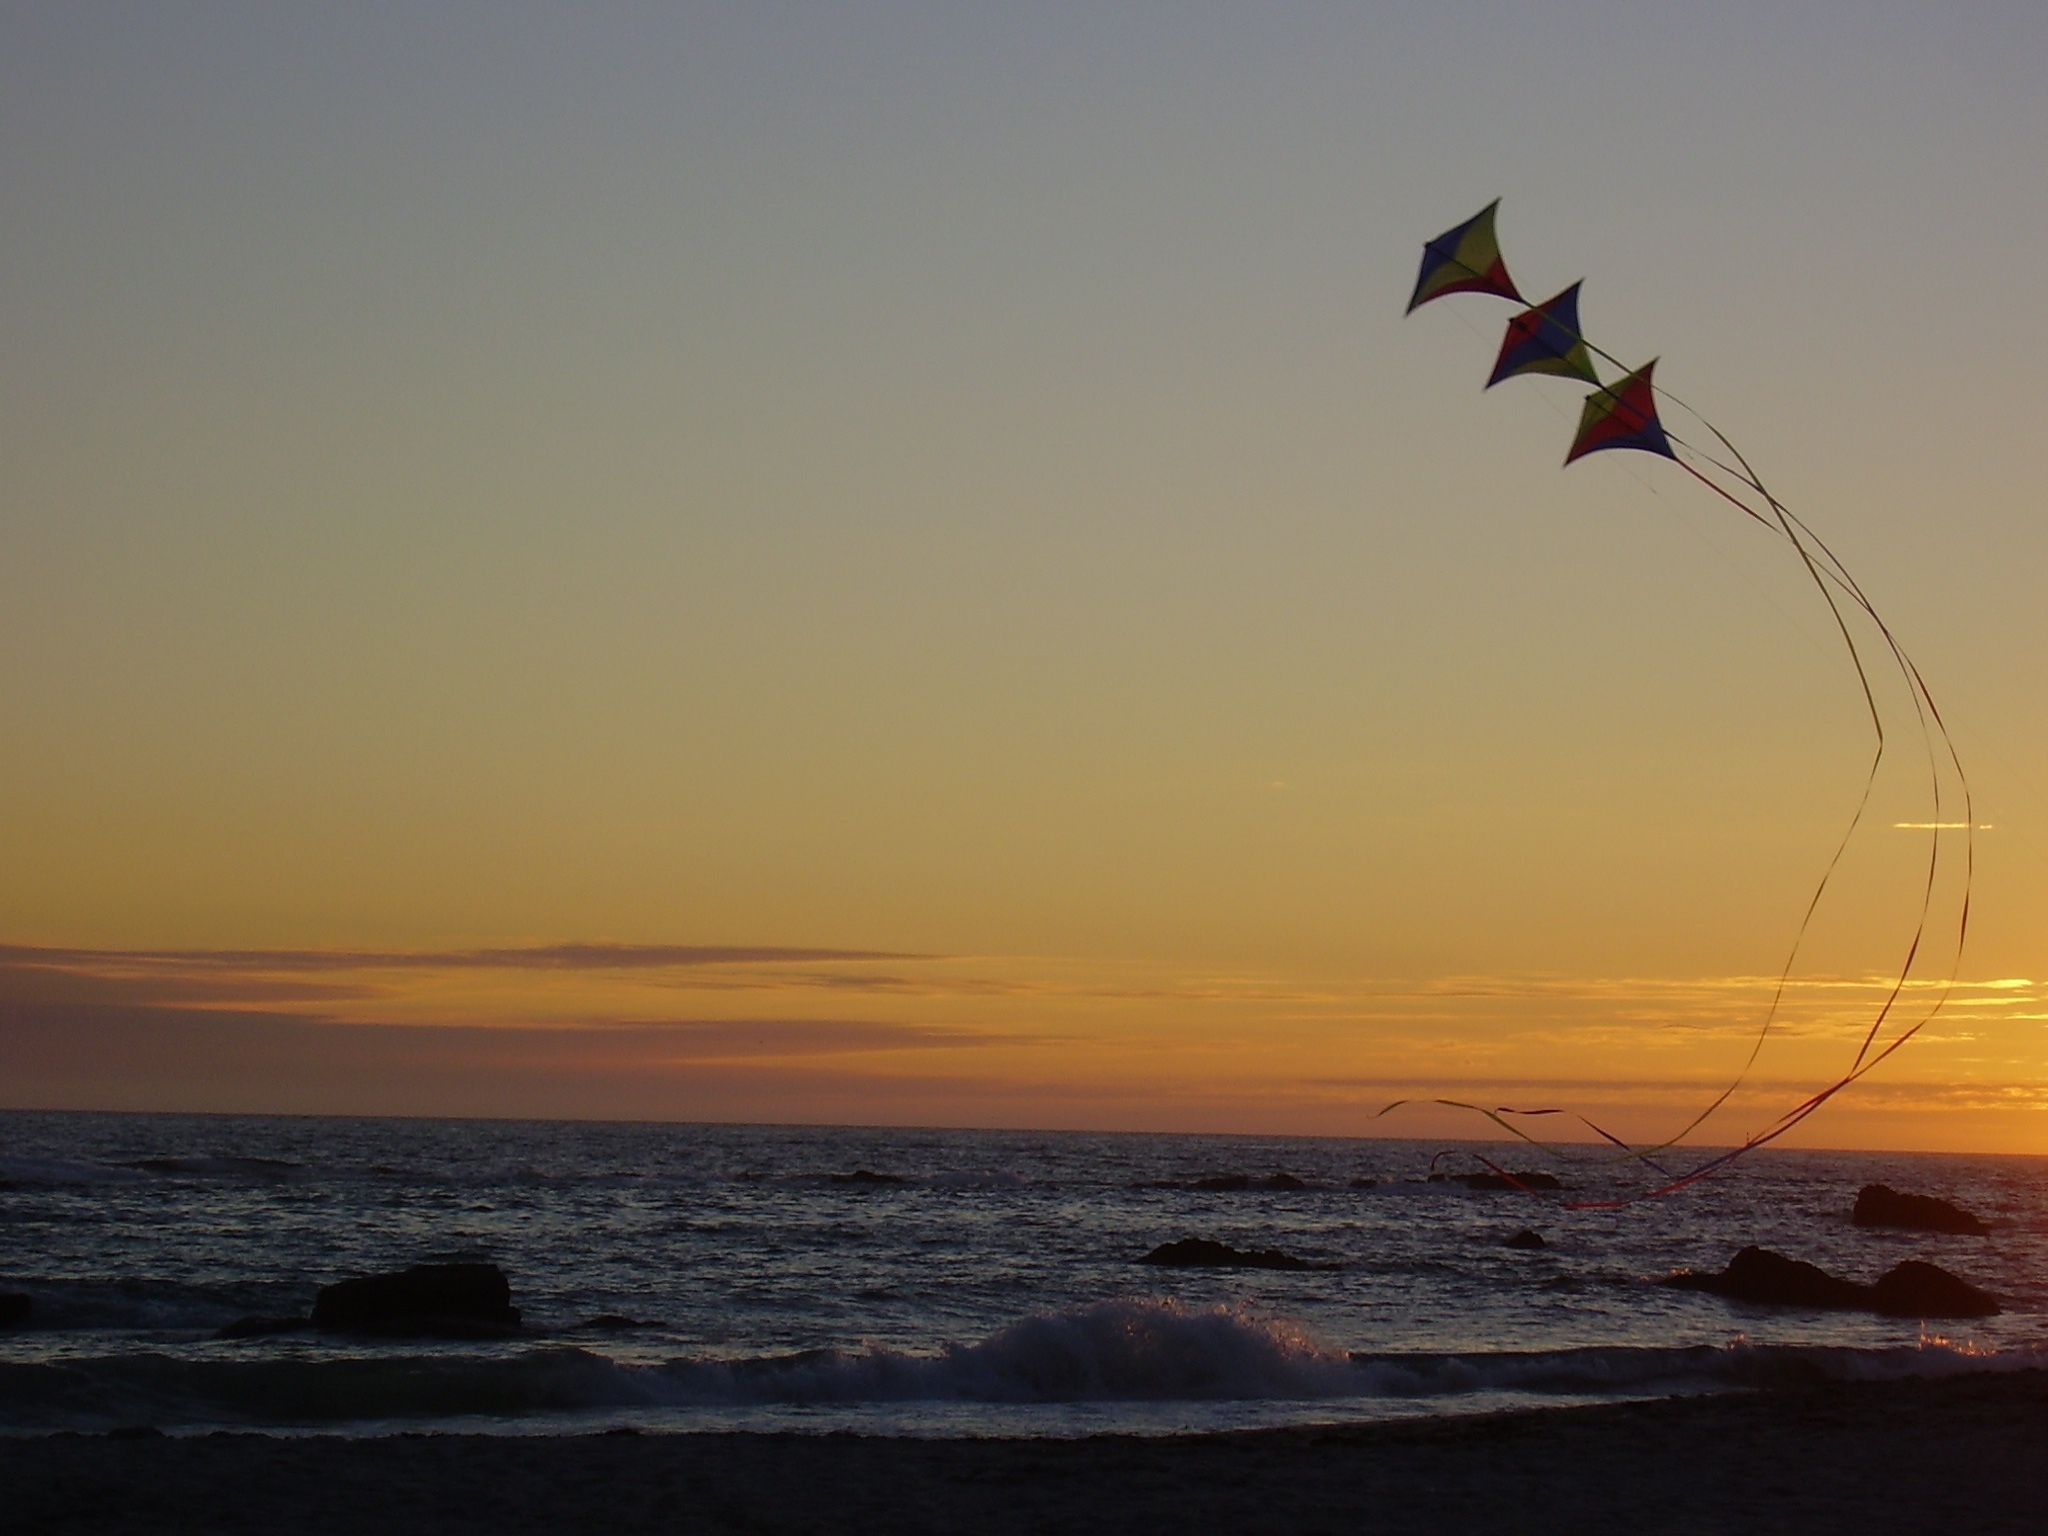
beach, sea, coast, ocean, horizon, sunrise, sunset, morning, wave, wind, dawn, dusk, toy, sports, parrots, kites, pope winds, pandorgas, stingrays, windsports, wind wave, kite sports